Wilhelm Olivier Leube

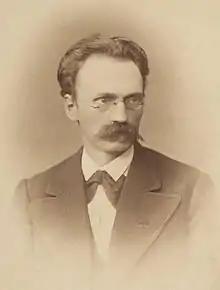
Leube in 1876

Wilhelm Olivier Leube (14 September 1842 – 16 May 1922) was a German internist born in Ulm.